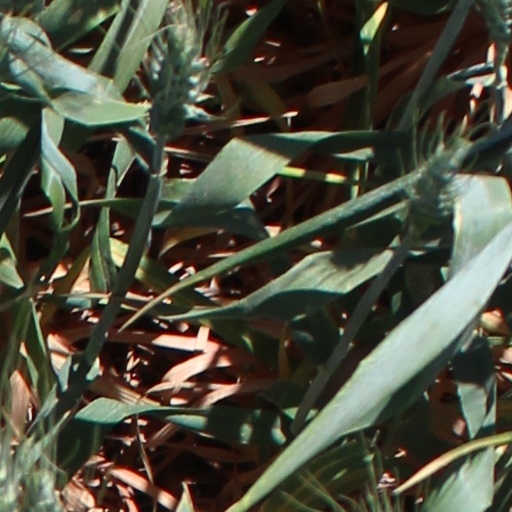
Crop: wheat